Paul Quattlebaum House

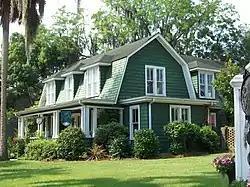
Paul Quattlebaum House, June 2010

Paul Quattlebaum House is a historic home in Conway, Horry County, South Carolina, It was built about 1890 and is a 1½-story, gambrel-roofed, single-clad frame residence. It was remodeled in 1911 in the Dutch Colonial Revival style by Paul Quattlebaum to take its present form.